American football

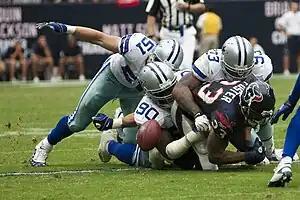
Defensive players with the Dallas Cowboys forcing Arian Foster, a running back with the Houston Texans, to fumble the ball.

The role of the defense is to prevent the offense from scoring by tackling the ball carrier or by forcing turnovers. Turnovers include interceptions (a defender catching a forward pass intended for the offense) and forced fumbles (taking possession of the ball from the ball-carrier).